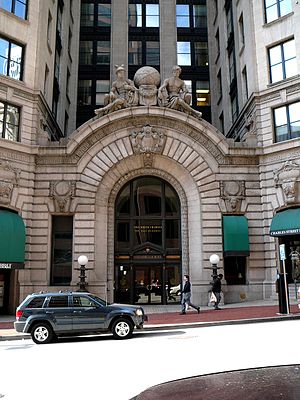
Baltimore and Ohio Railroad / Historie / Det 20. århundrede
B&O Railroads kontorer på North Charles Street i Baltimore, Maryland
"Baltimore and Ohio Railroad var et af de ældste jernbaneselskaber i USA og det første som tilbød passager- og godstransport til offentligheden. Den oprindelige linje havde udgangspunkt i havnebyen Baltimore og fortsatte ind i landet, med floden Ohio som sit mål. Det tog 25 år inden man nåede Ohiofloden ved byen Wheeling, West Virginia ca. 400 km væk. Senere blev Baltimore and Ohio Railroad et langt større jernbaneselskab, med jernbanelinjer i store dele af det døstlige USA. Baltimore and Ohio er i dag en del af CSX netværket og omfatter bl.a. verdens ældste fungerende jernbanebro. B&O omfattede Leiper Railroad, den første permanente jernbane i USA. I sine senere år anvendte B&O annonce sloganet: ""Linking 13 Great States with the Nation."" En del af B&O's udødelighed stammer nok fra, at det var et af de jernbaneselskaber, som optrådte i den amerikanske version af Monopoly-spillet.